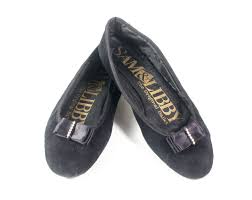
Label: Ballet Flat